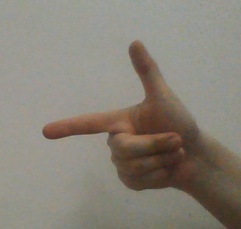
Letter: yaa